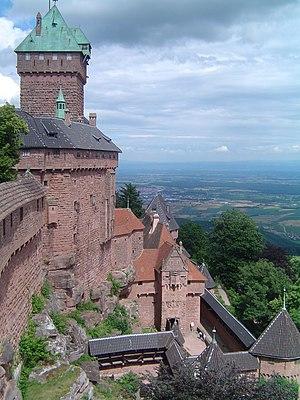
Cet article recense une partie des monuments historiques du Bas-Rhin, en France.
La Grande Illusion est un film français, réalisé par Jean Renoir et sorti en 1937.
Le château du Haut-Kœnigsbourg est un château fort alsacien du XIIᵉ siècle, profondément remanié au XVᵉ siècle et restauré avant la Première Guerre mondiale sous Guillaume II. Le château se dresse sur la commune française d'Orschwiller dans le département du Bas-Rhin en région Grand Est, au sein de la région historique et culturelle d'Alsace.